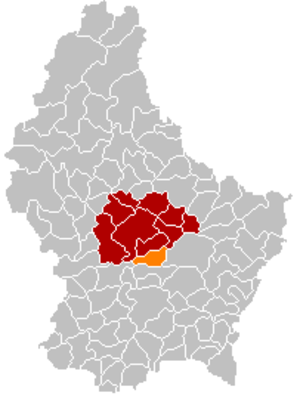
Lorentzweiler
Lorentzweilers placering i Luxembourg
Lorentzweiler er en kommune og et byområde i storhertugdømmet Luxembourg. Kommunen, som har et areal på 17,45 km², ligger i kantonen Mersch i distriktet Luxembourg. I 2005 havde kommunen 3.023 indbyggere.